Ankyloglossia

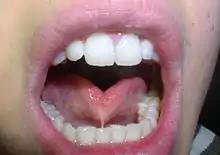
Adult with ankyloglossia

Ankyloglossia, also known as tongue-tie, is a congenital oral anomaly that may decrease the mobility of the tongue tip and is caused by an unusually short, thick lingual frenulum, a membrane connecting the underside of the tongue to the floor of the mouth. Ankyloglossia varies in degree of severity from mild cases characterized by mucous membrane bands to complete ankyloglossia whereby the tongue is tethered to the floor of the mouth.